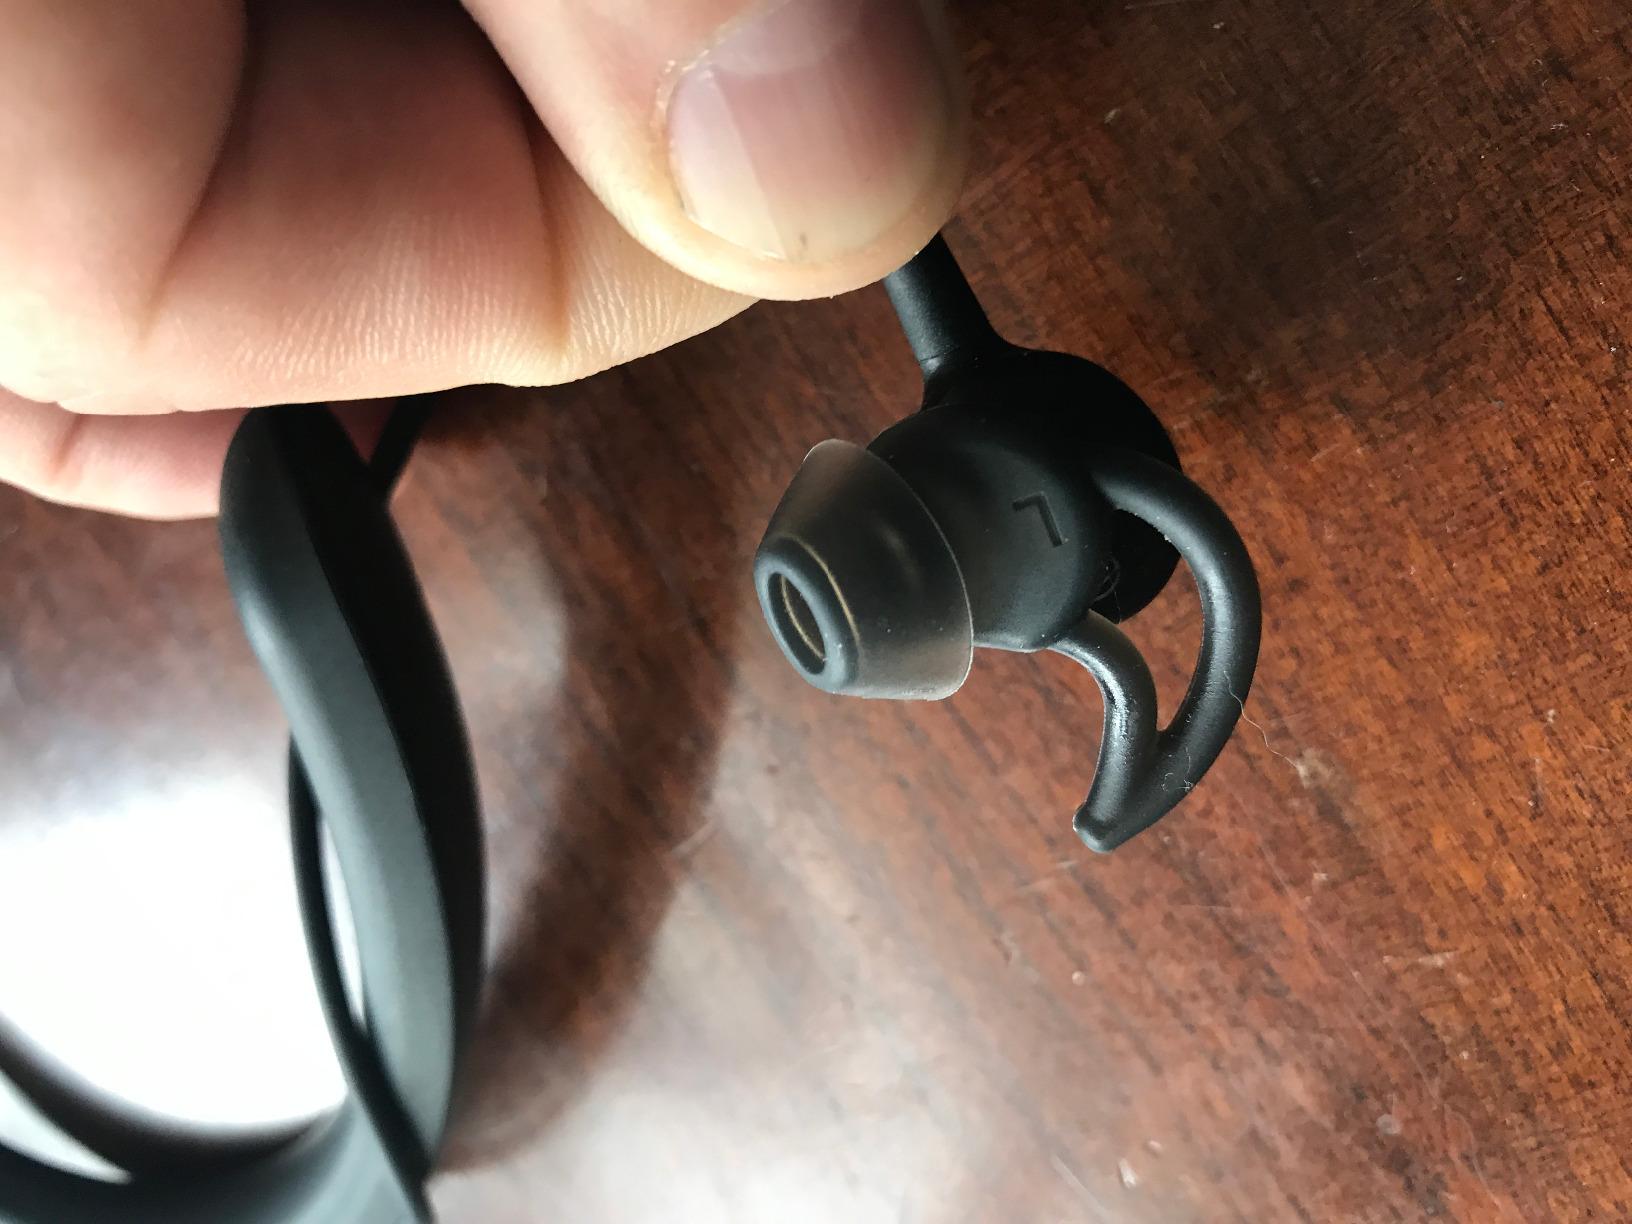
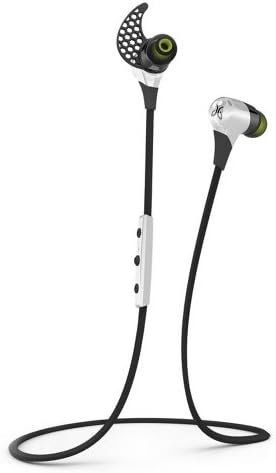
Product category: headphones
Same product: no